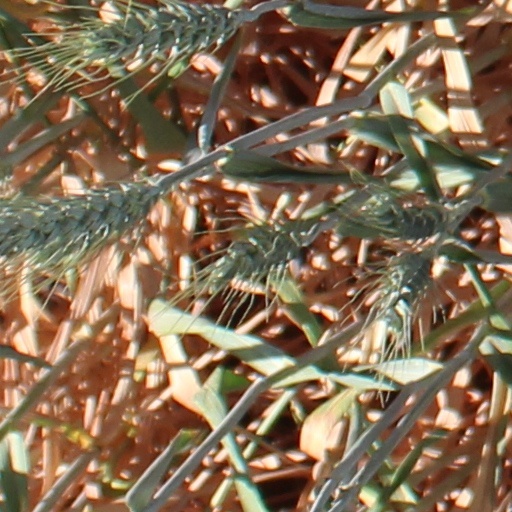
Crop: wheat